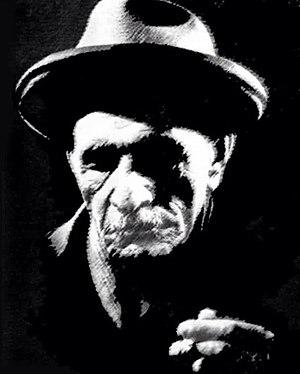
Aşık Veysel, de son vrai nom Veysel Şatıroğlu, né dans le village de Sivrialan le 25 octobre 1894, mort le 21 mars 1973 dans ce même village, était un poète, chanteur, compositeur et joueur de saz turc. Il est connu par son prénom Veysel précédé du terme d’aşık, équivalent turc du troubadour.